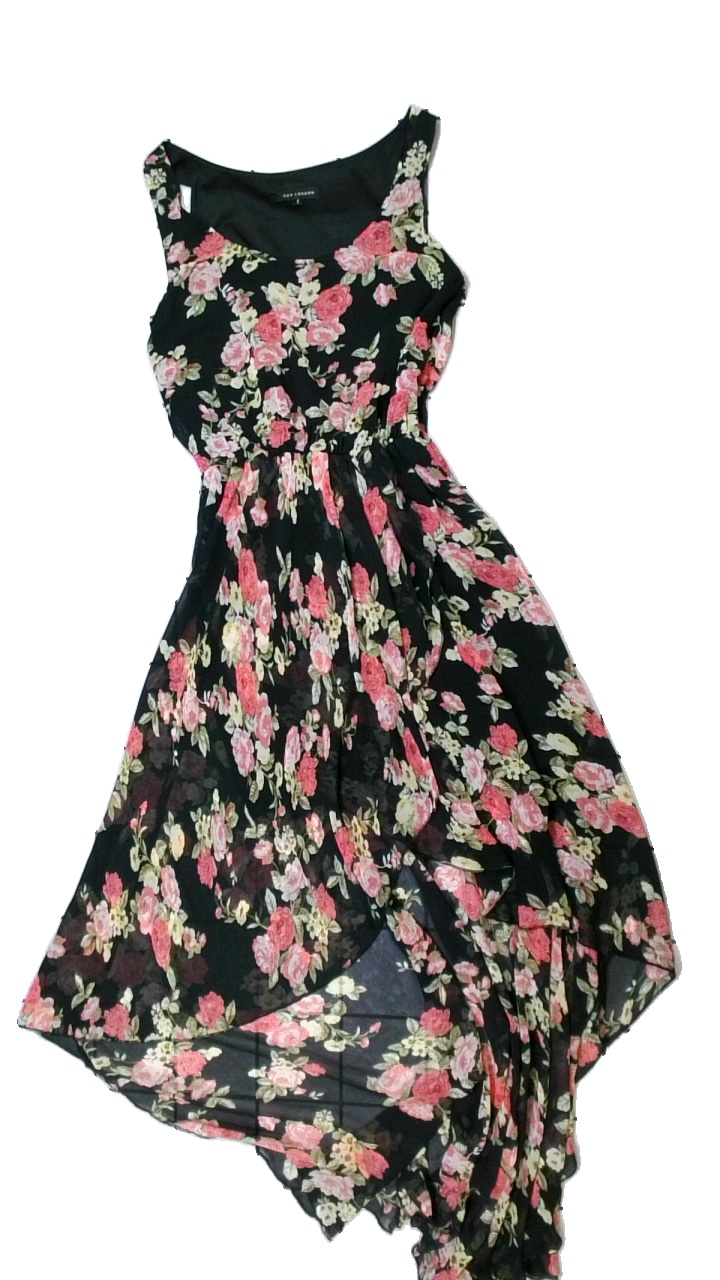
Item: Dress (Ladies)
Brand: Qed London
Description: blommig klänning
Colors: Red, Pink, Green, Multicolor
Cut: Regular
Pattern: Floral print
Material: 100% polyester
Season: All
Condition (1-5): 5
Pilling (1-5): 5
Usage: Reuse
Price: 50-100